Guangzhou Metro

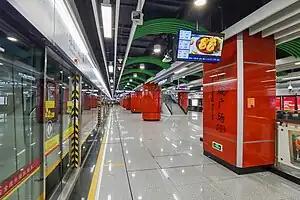
Zengcheng Square station of Line 21

Line 3 is a Y-shaped line connecting Airport North and Tianhe Coach Terminal to Haibang. All stations in the line are underground. When the line opened on 26 December 2005, trains operated between Guangzhou East railway station and Kecun. Following completion of the Tianhe Coach Terminal–Tiyu Xilu and Kecun–Panyu Square sections, the line was rerouted on 30 December 2006 to offer transfer-free connections between Panyu Square and Tianhe Coach Terminal via Tiyu Xilu. The Guangzhou East railway station–Tiyu Xilu section became a shuttle until it was extended northwards to Airport South on 30 October 2010. Southwards, it was extended from Panyu Square to Haibang on 1 November 2024.